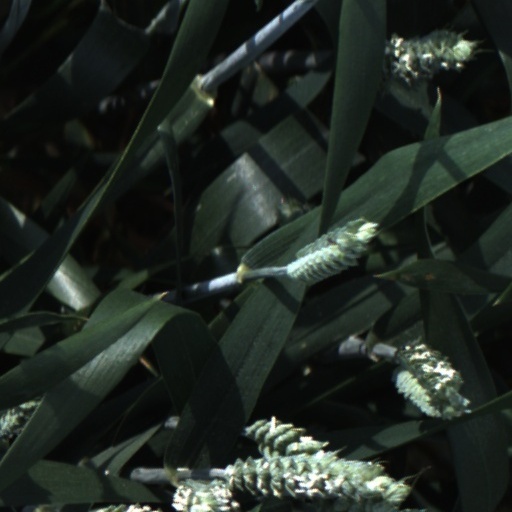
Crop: wheat